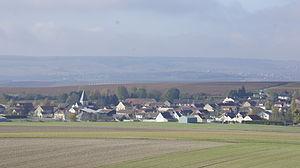
Vue du village depuis la colline.
Montbré est une commune française située dans le département de la Marne, en région Grand Est.